Píib

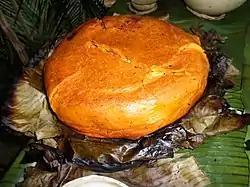
"Pibil waaj".

The size of the hole will depend on the amount of food. In addition, the technique of preparing a piib varies from region to region. In the west of the peninsula (Maxcanú, Hopelchén, ...) the ovens have a square shape, approximately 1 m per side. In the east (Valladolid, Tizimín, ...), as well as in the south (Peto, Tekax, ...), rectangular and elongated holes are dug. This is due to the fact that in it, several large pots are arranged in a row, which can be up to a dozen. On the north coast it is possible to find circular ovens. According to the locals, this is due to the strong coastal wind. The depth of the piib varies markedly between a few centimeters to approximately 1 m.